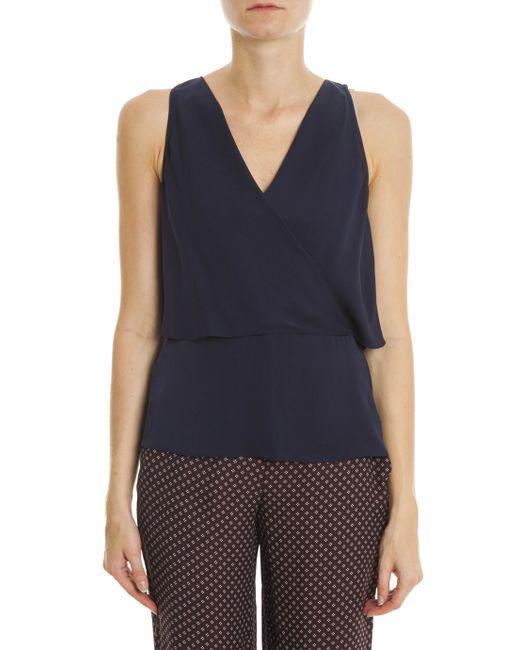
Ärmelloses Hemd mit klassischem Schnitt und V-Ausschnitt